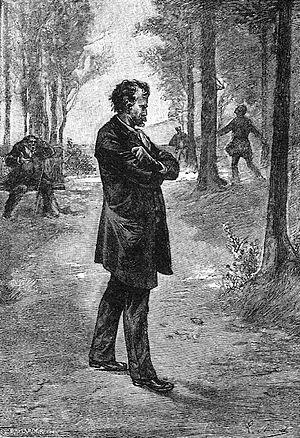
Jules Verne ""Face au drapeau"". Orginal description: Français
Les thèmes dans les ouvrages de Jules Verne sont nombreux. On peut citer le voyage, l'utopie, la science et le progrès comme thèmes majeurs. Le thème du voyage est traité sous forme de littérature géographique. Verne y développe les explorations d'endroits inconnus. Les univers utopiques et dystopiques tiennent aussi une place importante dans l'œuvre vernienne. On y rencontre de nombreuses cités idéales. La science et le progrès sont une constante dans les écrits verniens. De la fusée au sous-marin, les protagonistes emploient très souvent des engins technologiques voire futuristes.
Thomas Roch est un des personnages principaux de Face au drapeau, le roman de Jules Verne.